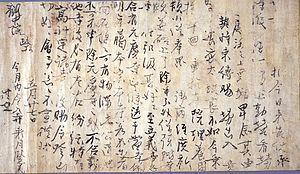
Le terme « trésor national » est utilisé au Japon depuis 1897 pour désigner les biens les plus précieux du patrimoine culturel du Japon,